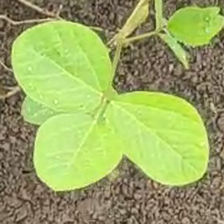
Weed species: Asian_Pigeonwings_(Clitoria Ternatea)